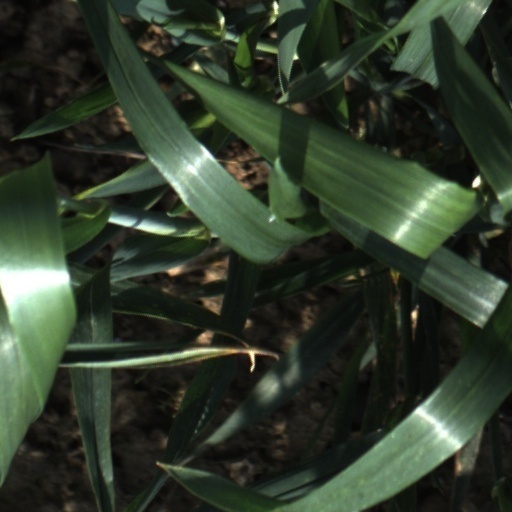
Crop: wheat